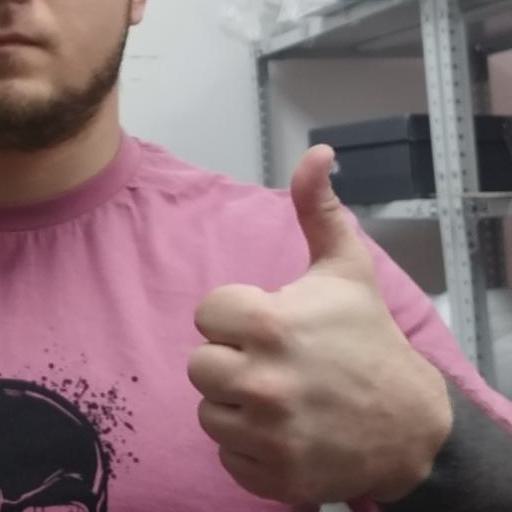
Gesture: like